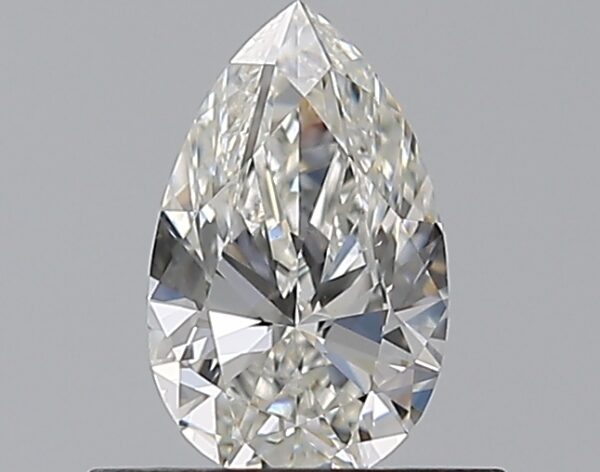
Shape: pear
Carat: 0.5
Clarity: VS1
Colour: H
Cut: EX
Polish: EX
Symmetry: VG
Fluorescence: N
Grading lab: GIA
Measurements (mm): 6.89 x 4.26 x 2.67